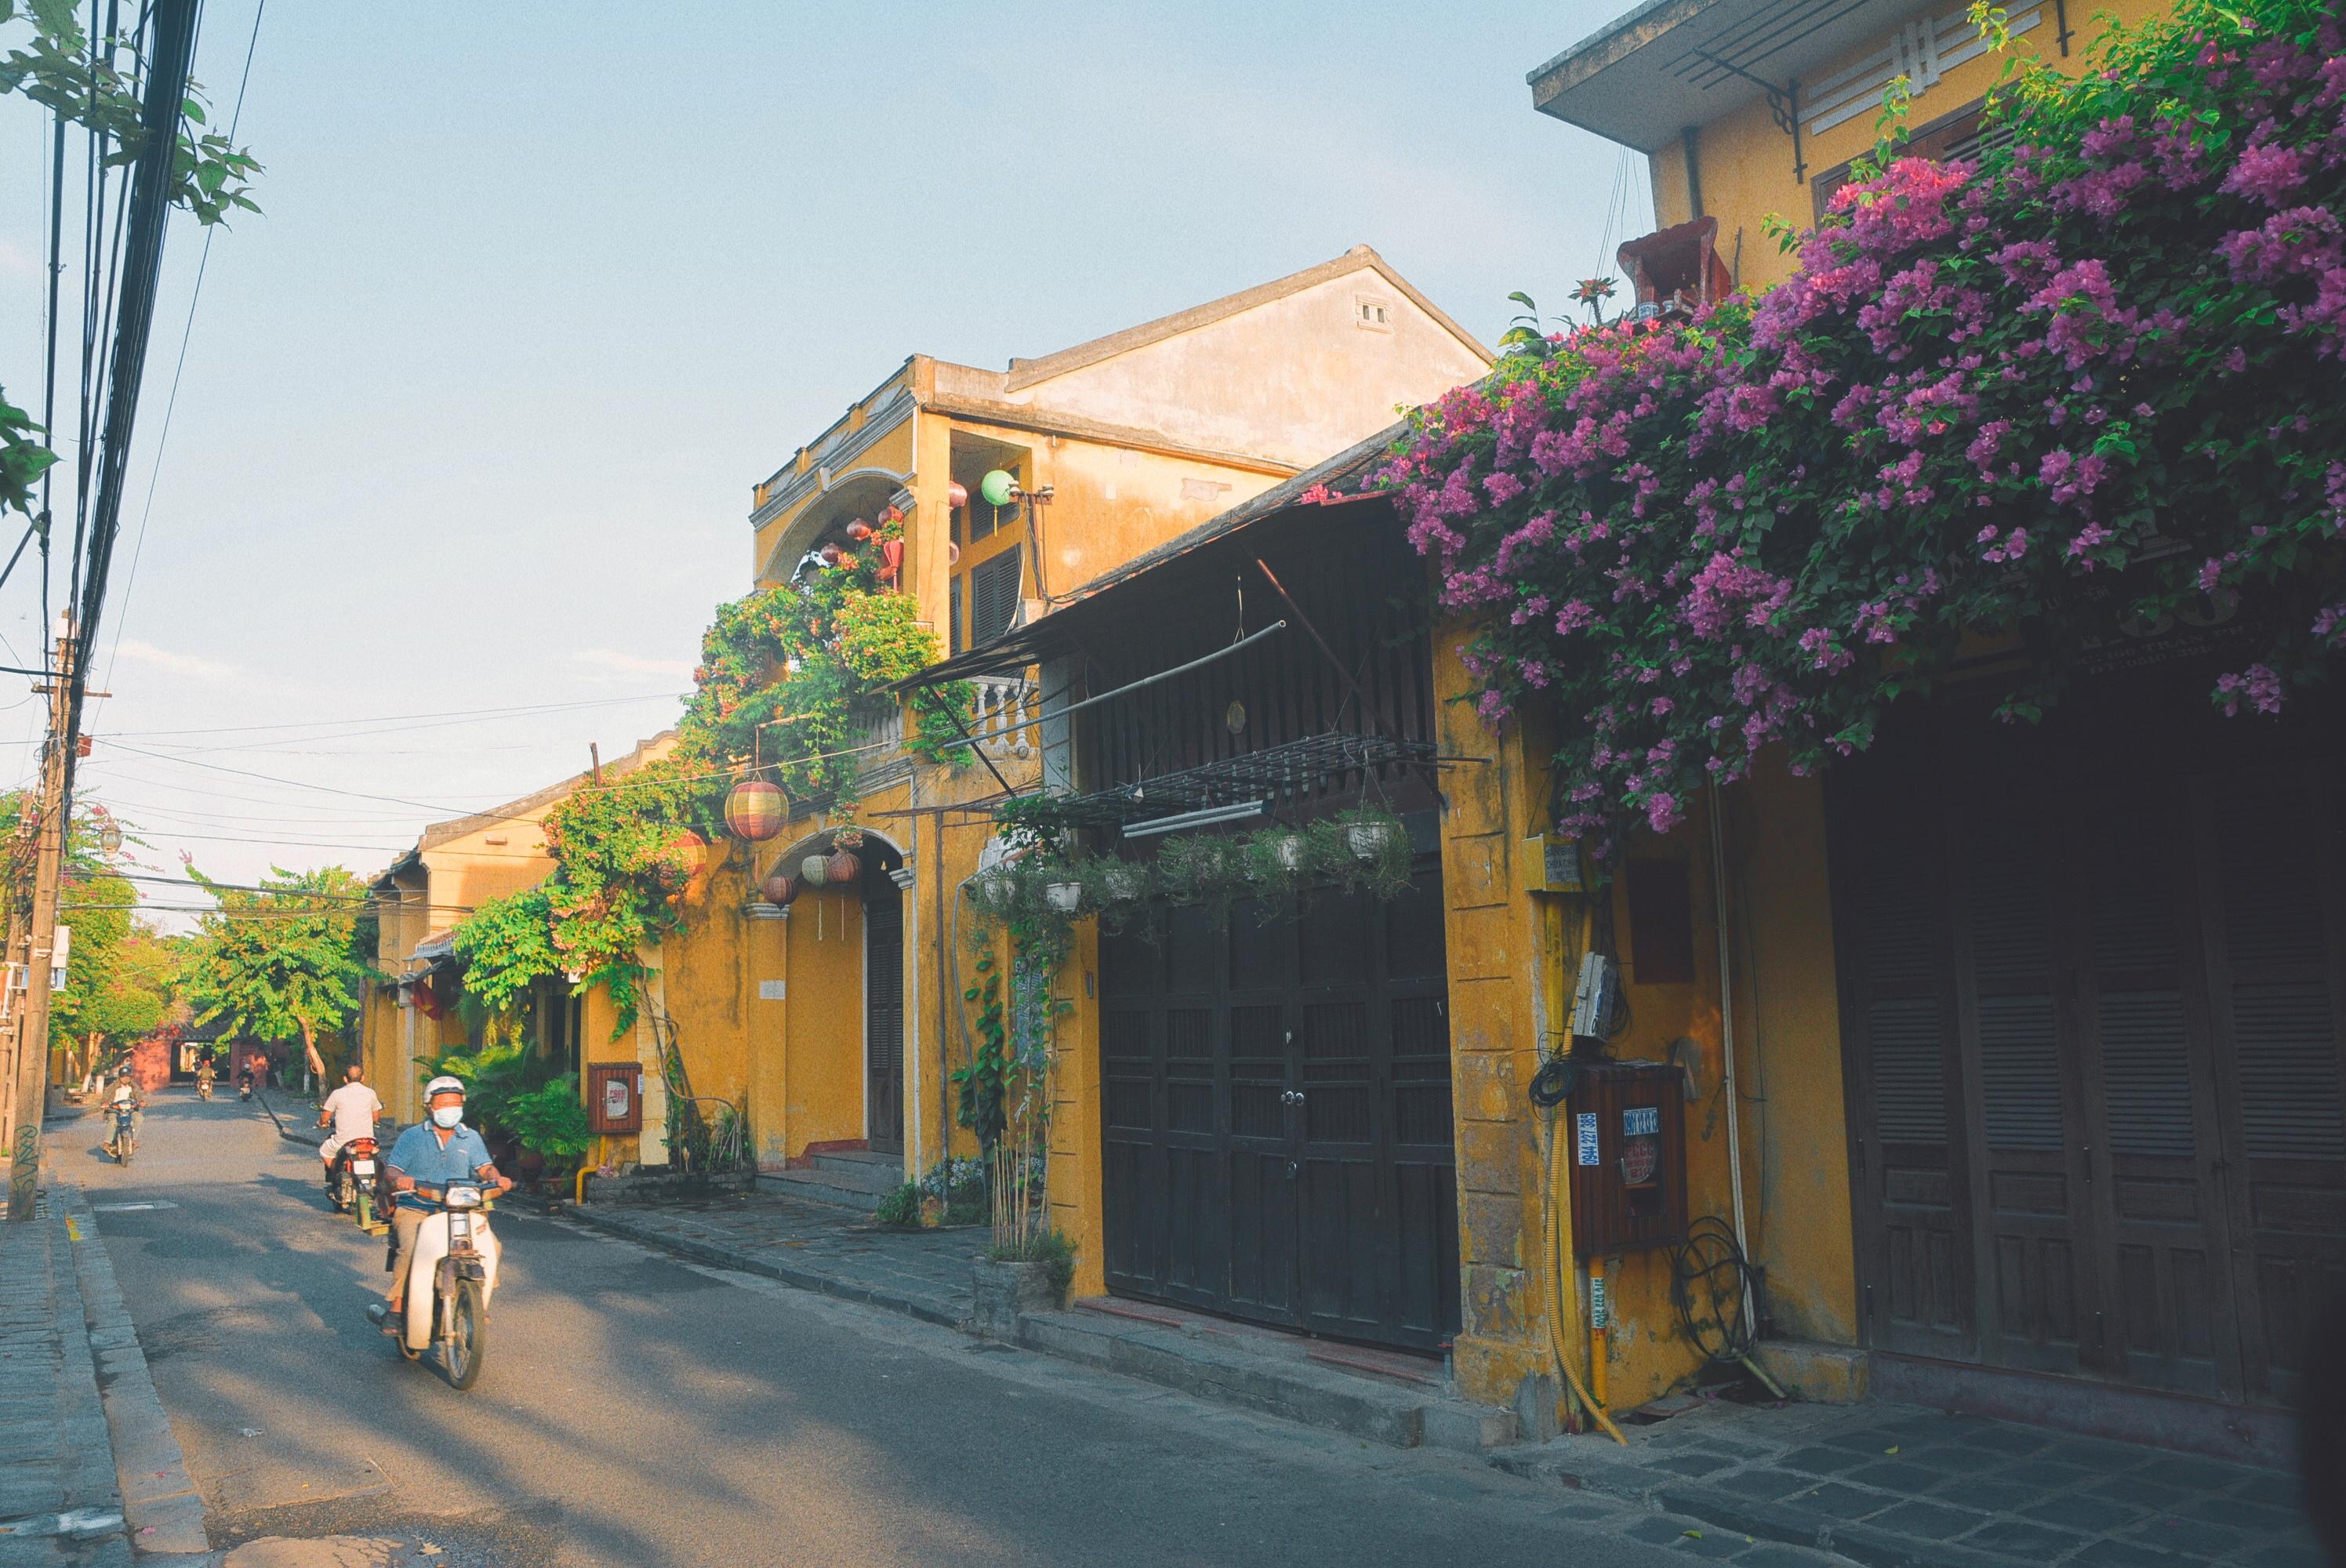
có những giàn cây xuất hiện ở trước mái hiên của những ngôi nhà